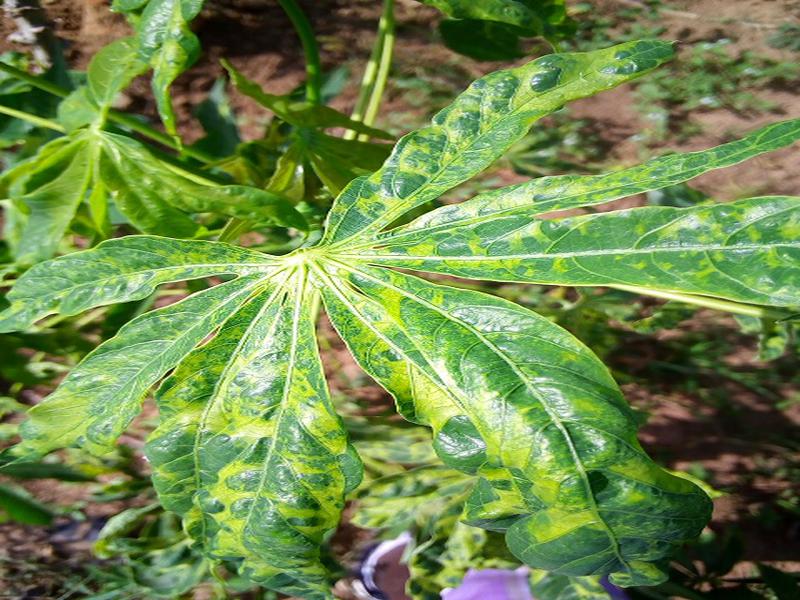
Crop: cassava
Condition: mosaic_disease